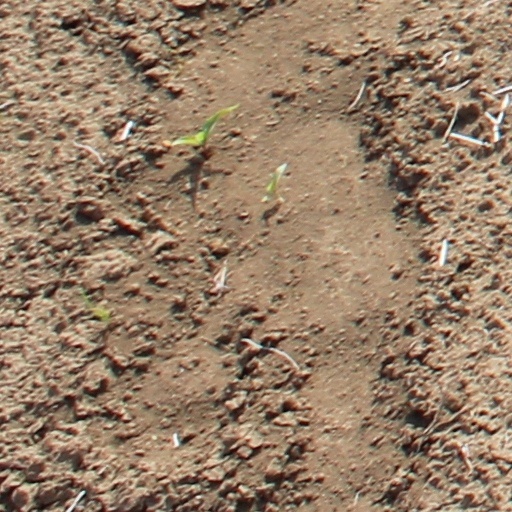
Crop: wheat